Bourbon claim to the Spanish throne

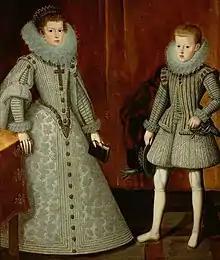
The Infanta Ana, future Queen of France, and her brother, Felipe, future King of Spain, in 1612, by Bartolomé González y Serrano

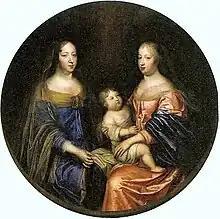
Two Queens of France: Anne d'Autriche with her niece and daughter-in-law, Marie-Thérèse d'Espagne, holding her son Louis

The first legitimate connection with Spain came with the marriage of Infanta Ana of Spain (Anne of Austria) to Louis XIII. The Infanta was the daughter of Philip III of Spain. As Spanish succession laws did not prevent a female from ascending the throne, she was the heiress presumptive to the throne. Likewise, her offspring would have a legitimate, if not strong, claim to the Spanish throne. Thus, before her marriage, she was made to renounce all succession rights she had had for herself and her descendants by Louis.